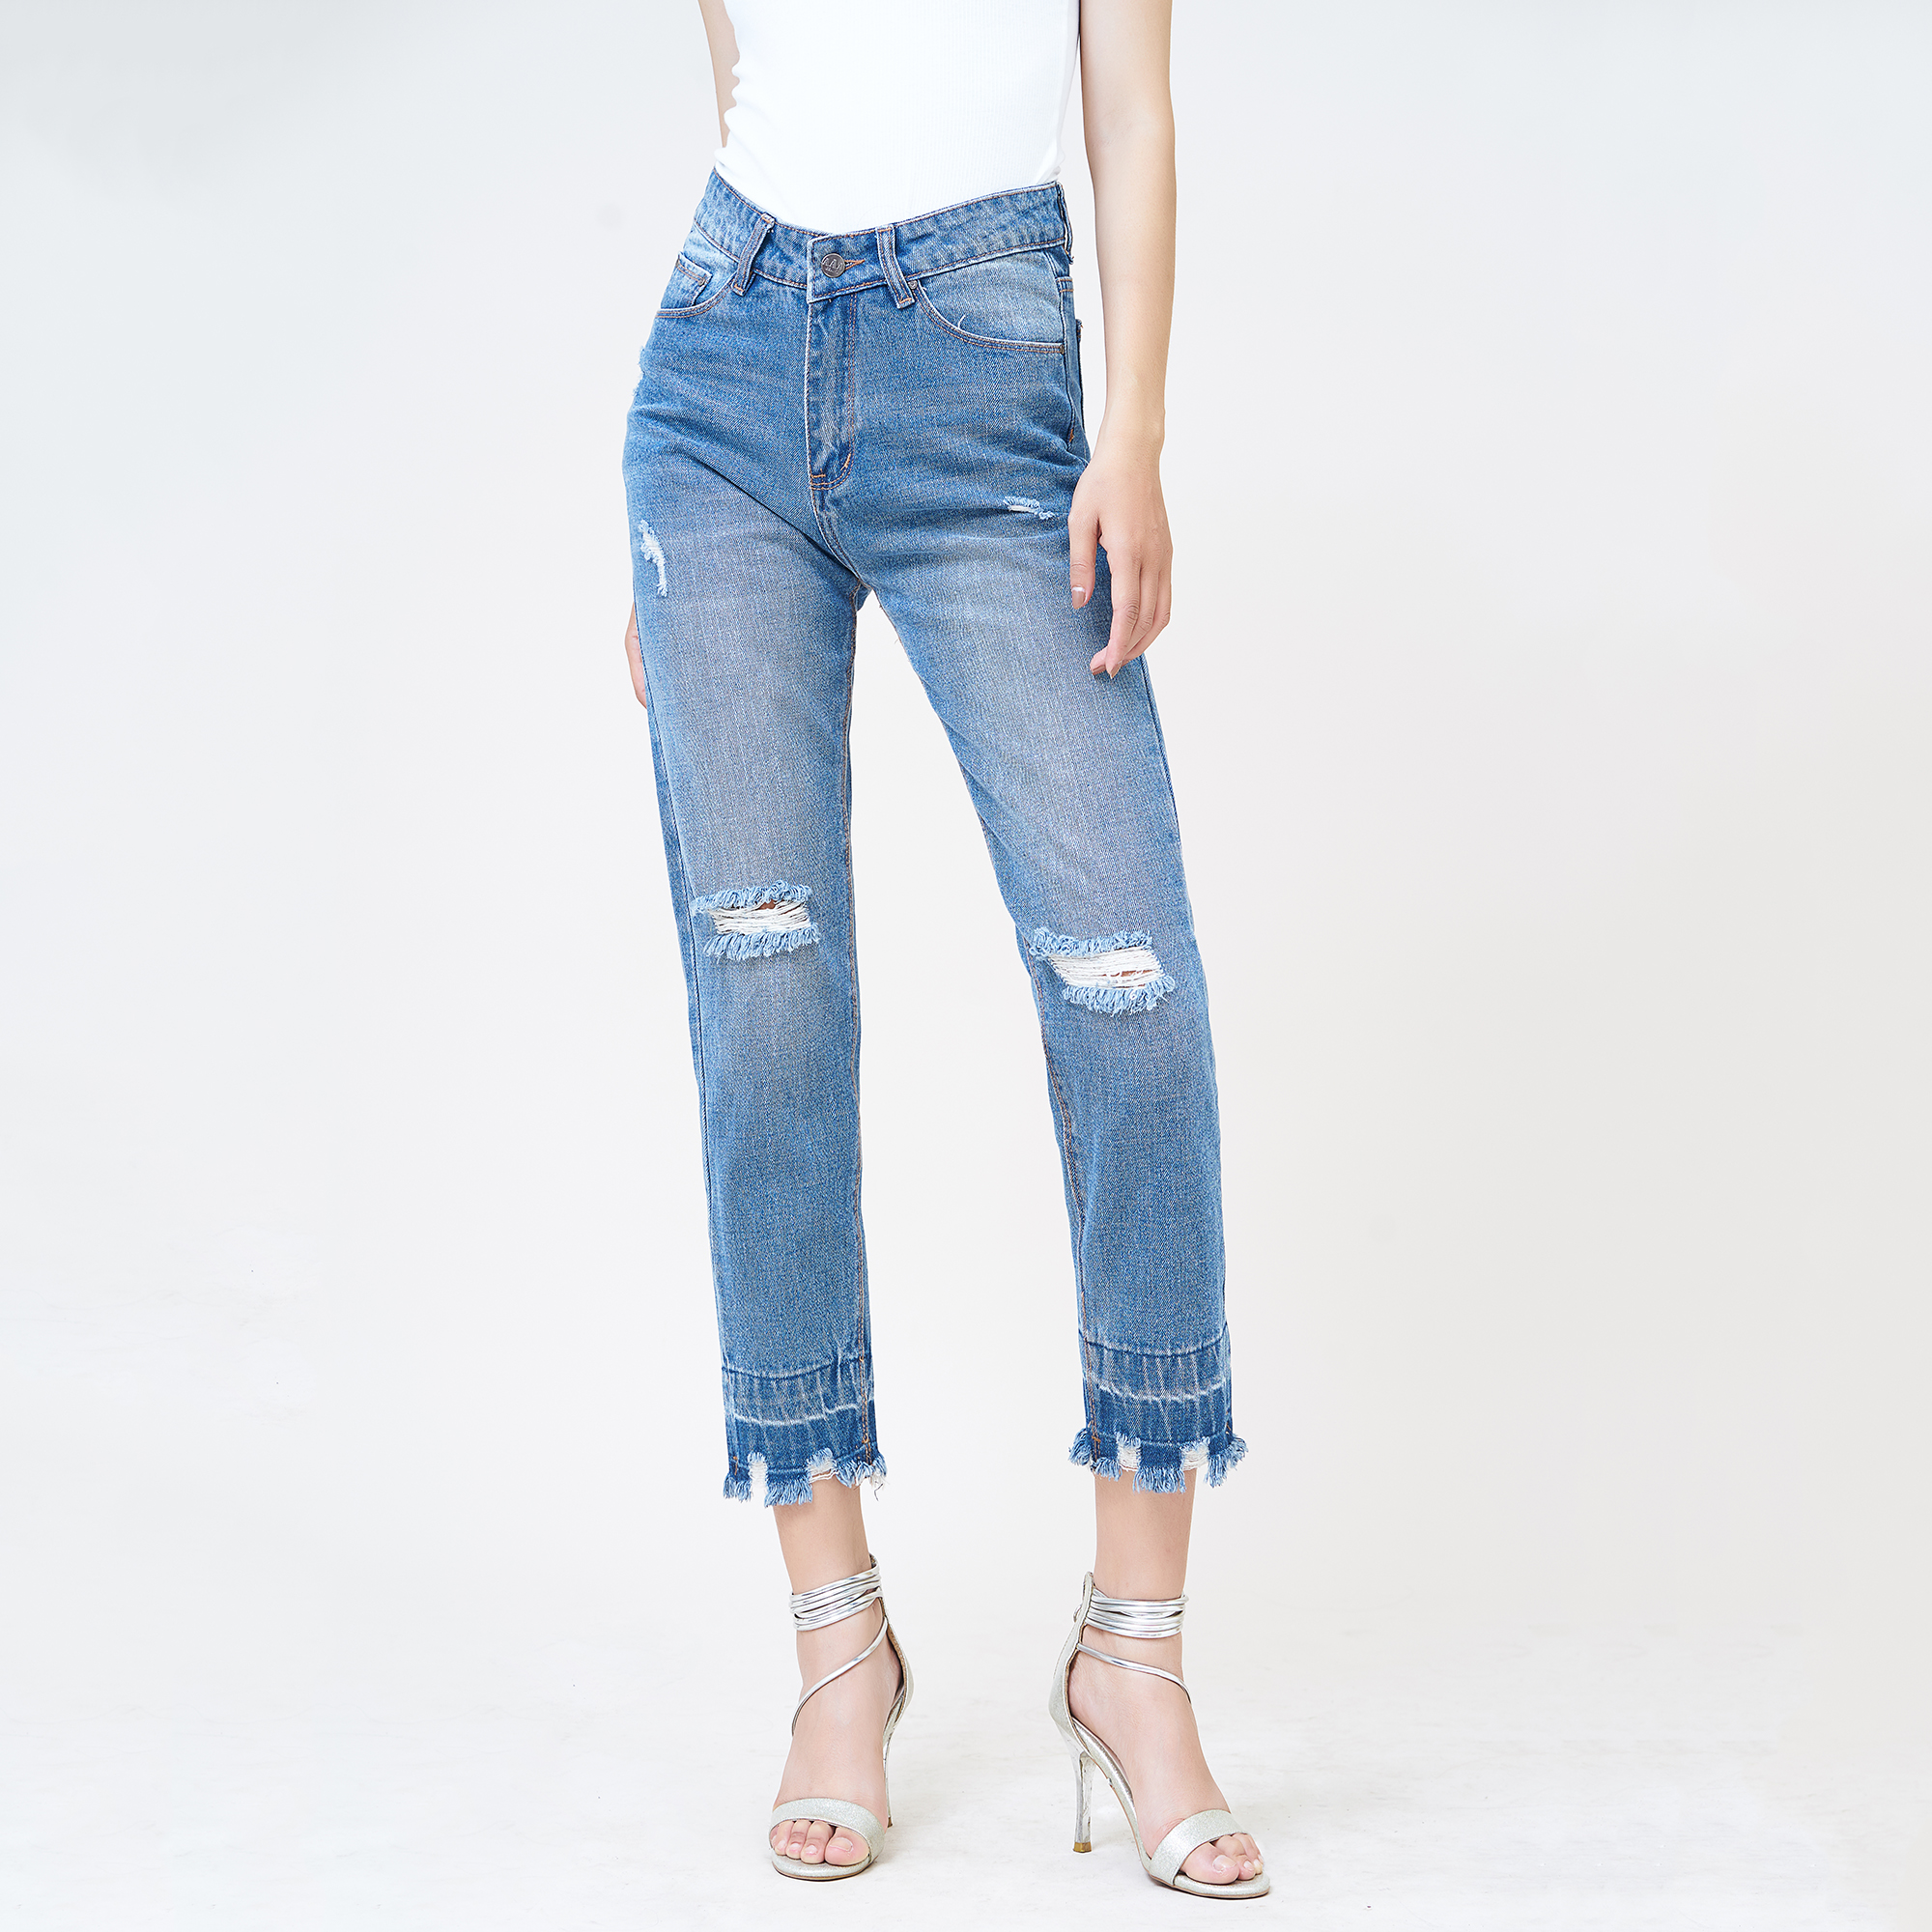
AAA Jeans, women, jeans, boyfriend jeans, denim, clothing, waist, blue, pocket, ankle, leg, footwear, joint, textile, knee, trousers, electric blue, abdomen, shoe, trunk, human leg, button, thigh